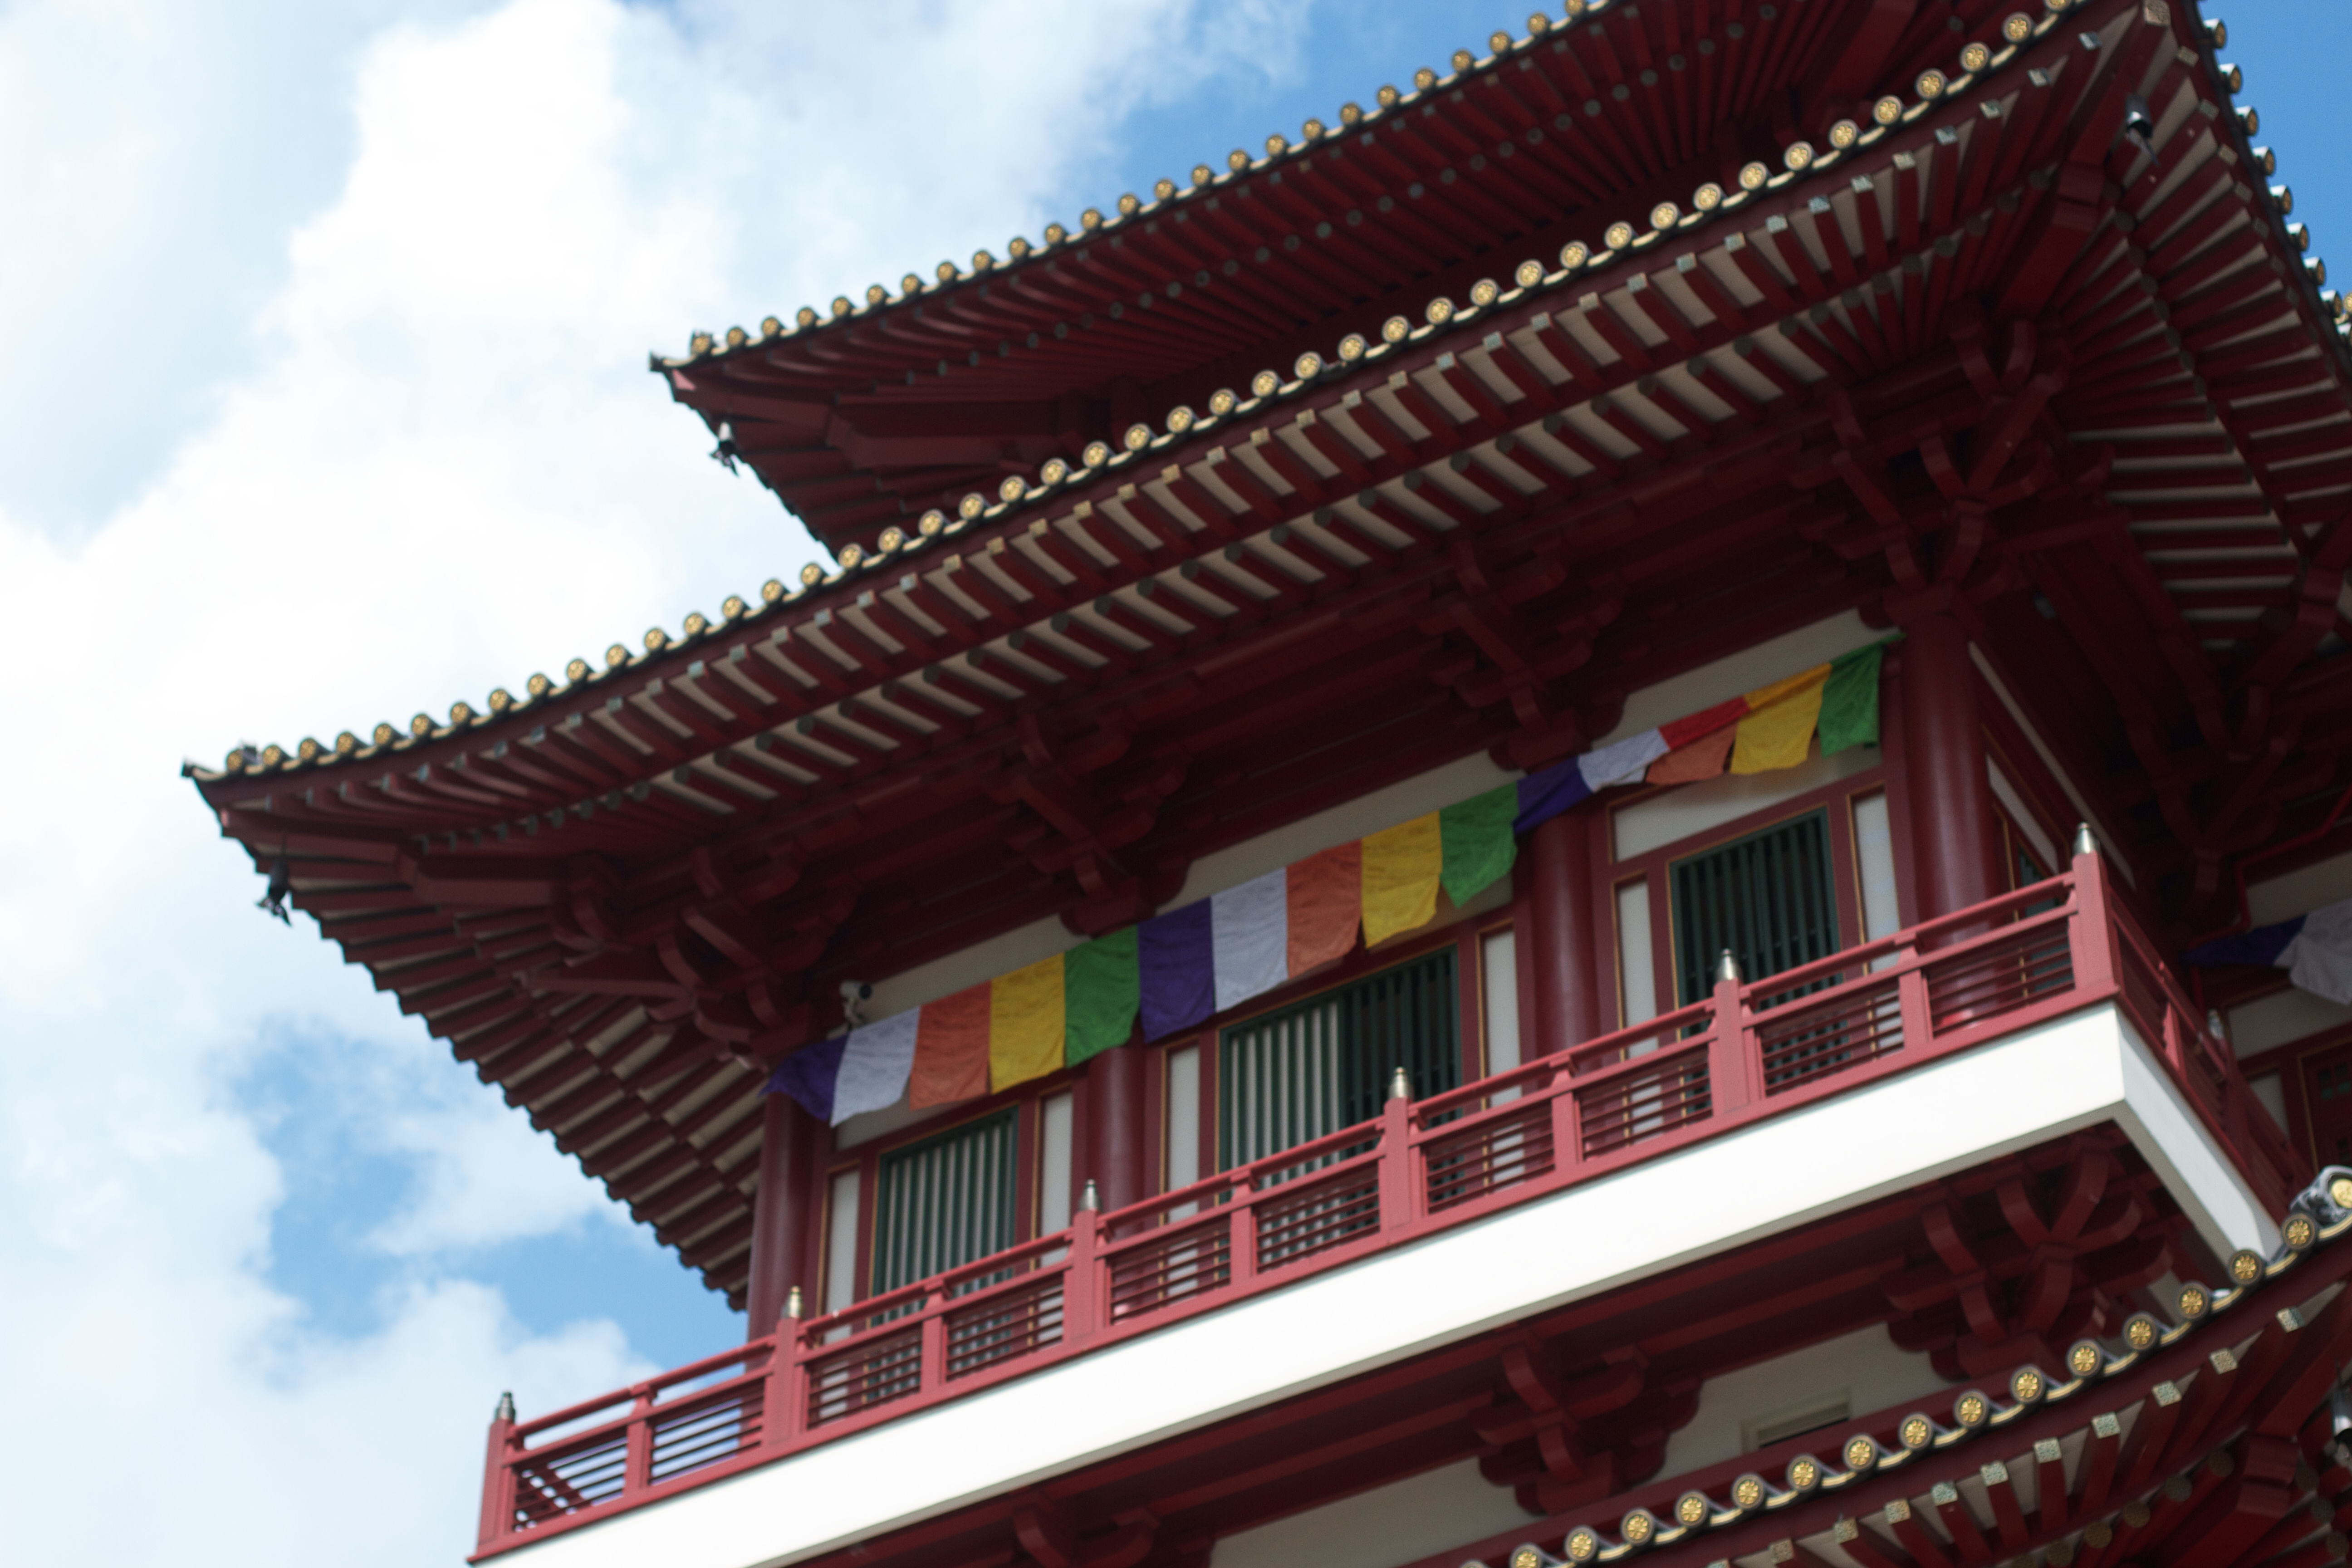
architecture, building, palace, tower, facade, place of worship, temple, shrine, chinese architecture, pagoda, wat, hindu temple, shinto shrine